Croatian Journalists' Association

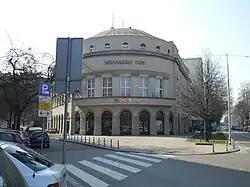
The building in Zagreb where the HND is located is called "Novinarski dom", lit. "Journalist's home".

The Croatian Journalists' Association ( or HND) is a Croatian association based in Zagreb aimed at promoting freedom of the press and free speech in journalism.